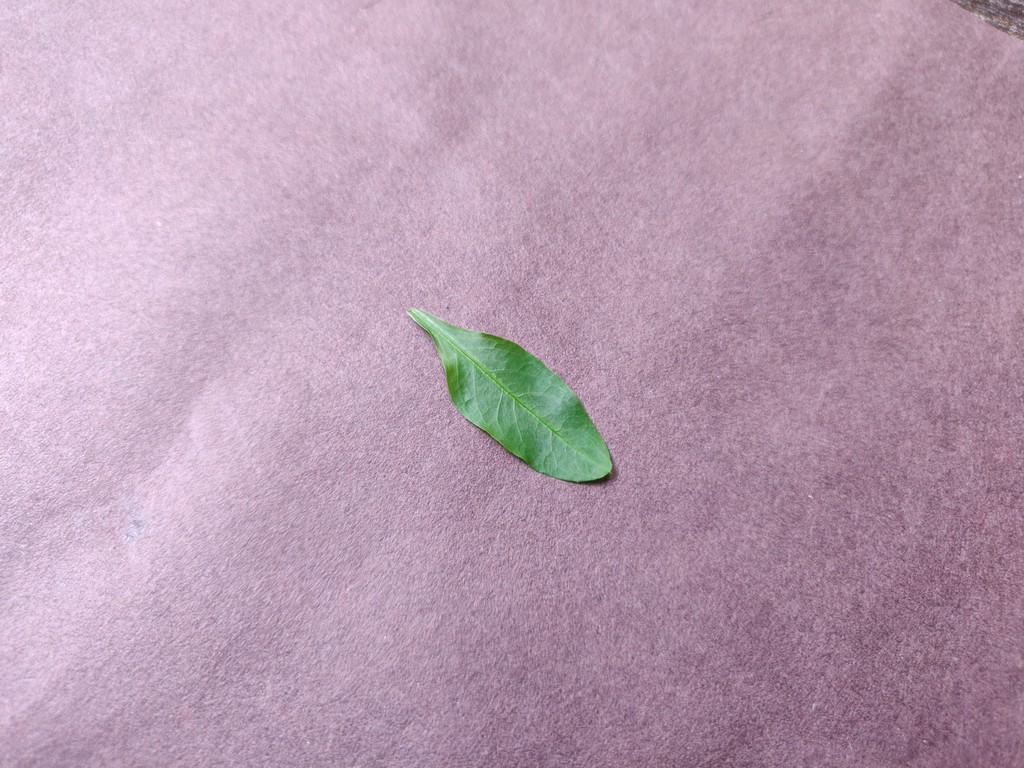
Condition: Healthy
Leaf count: single
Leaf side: front